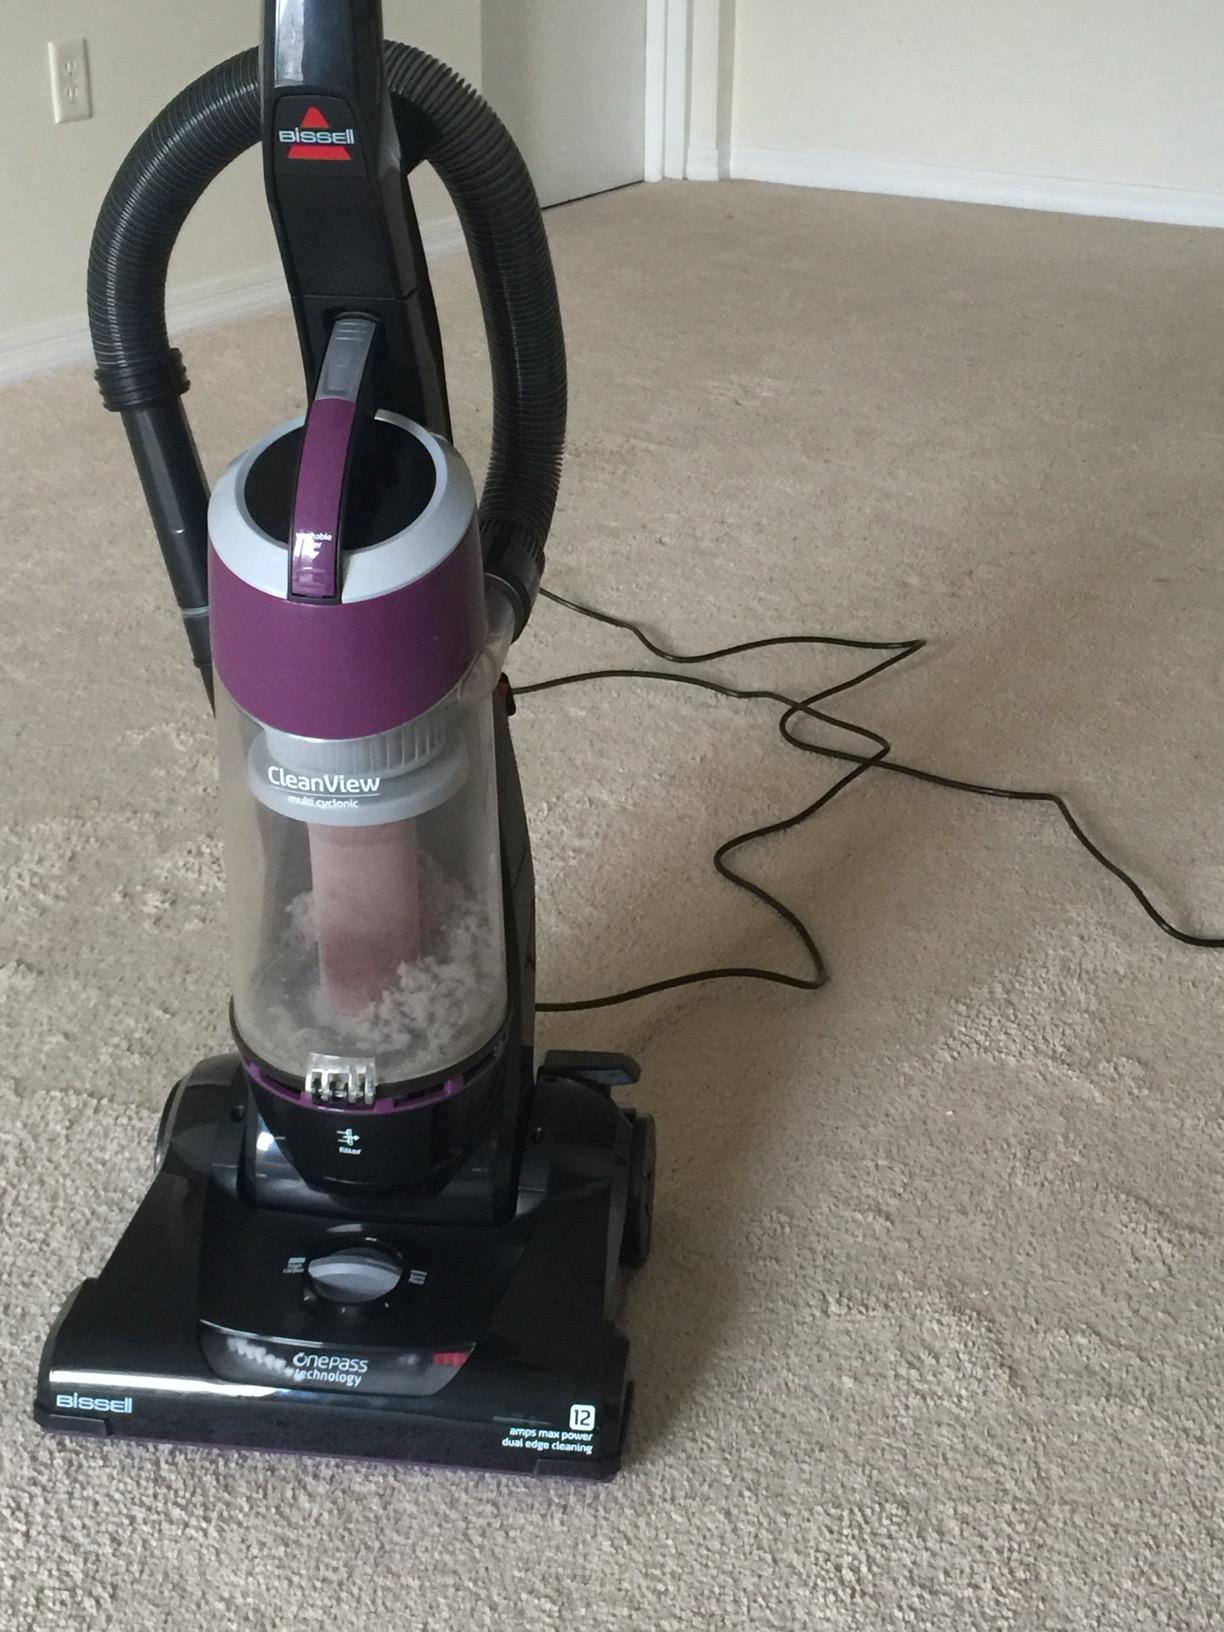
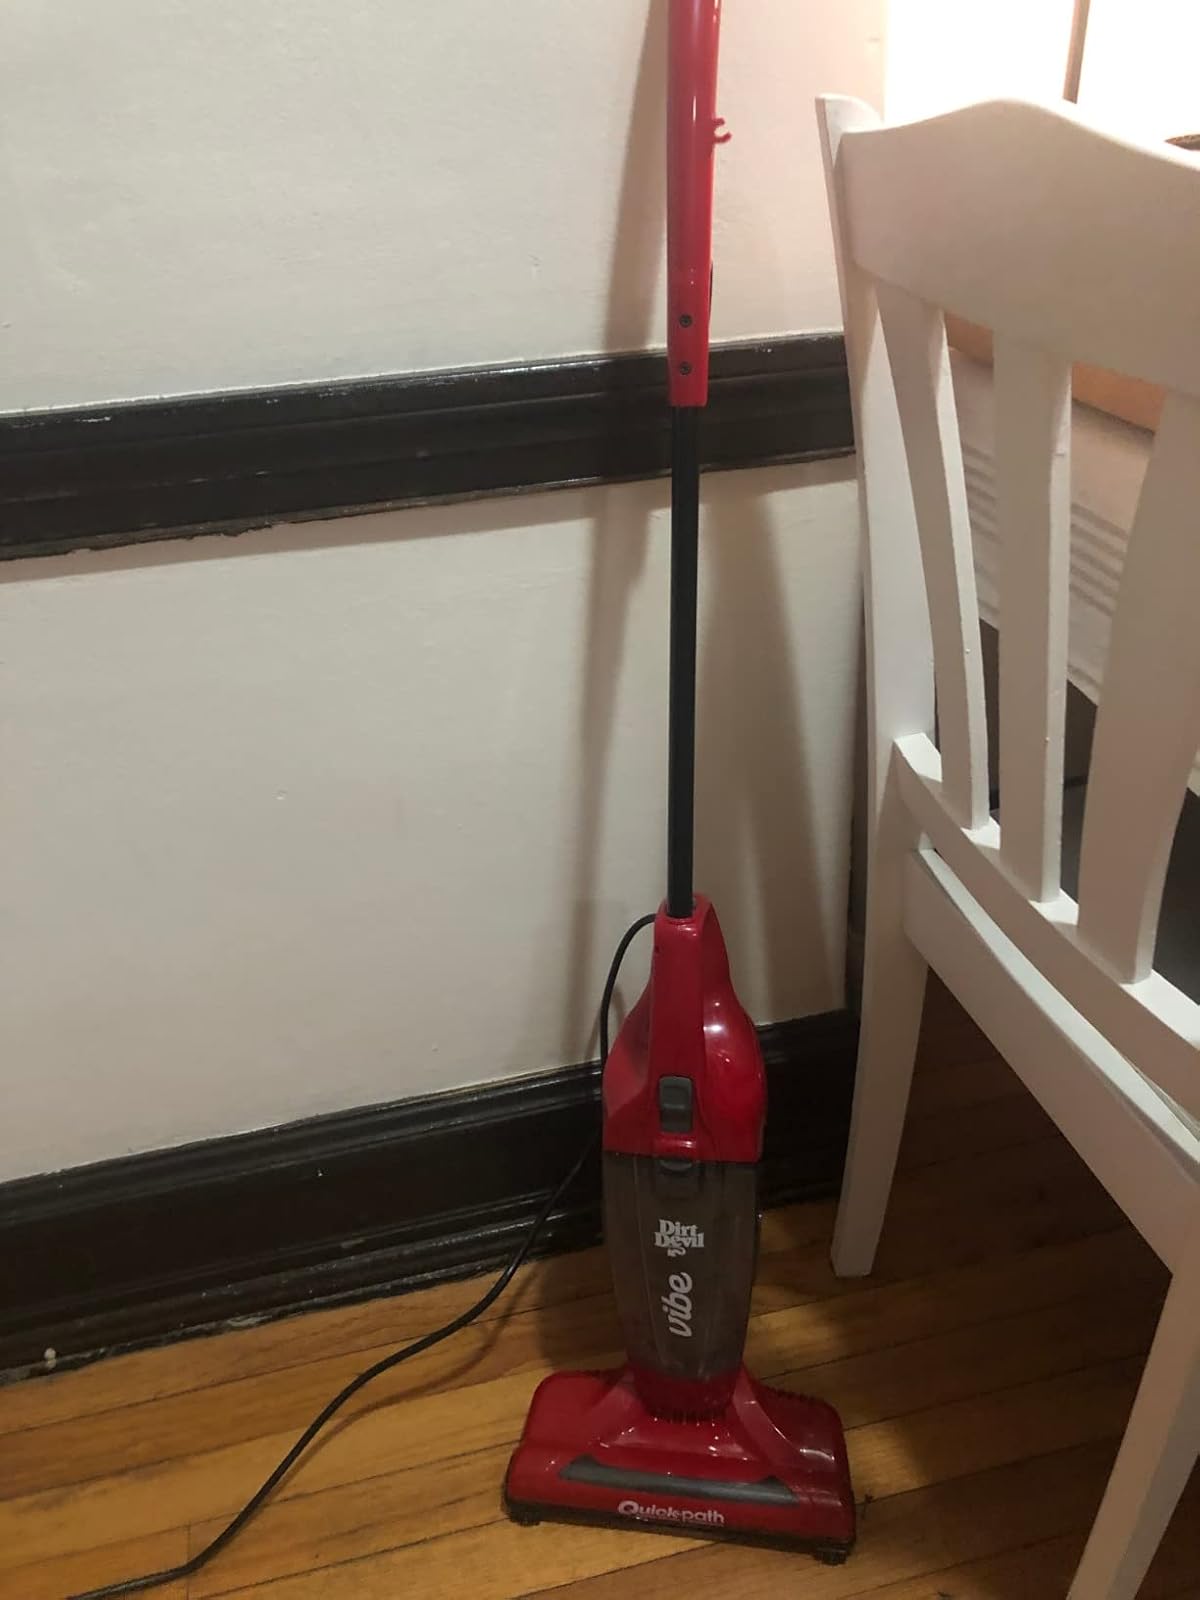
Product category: items_vacuum
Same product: no